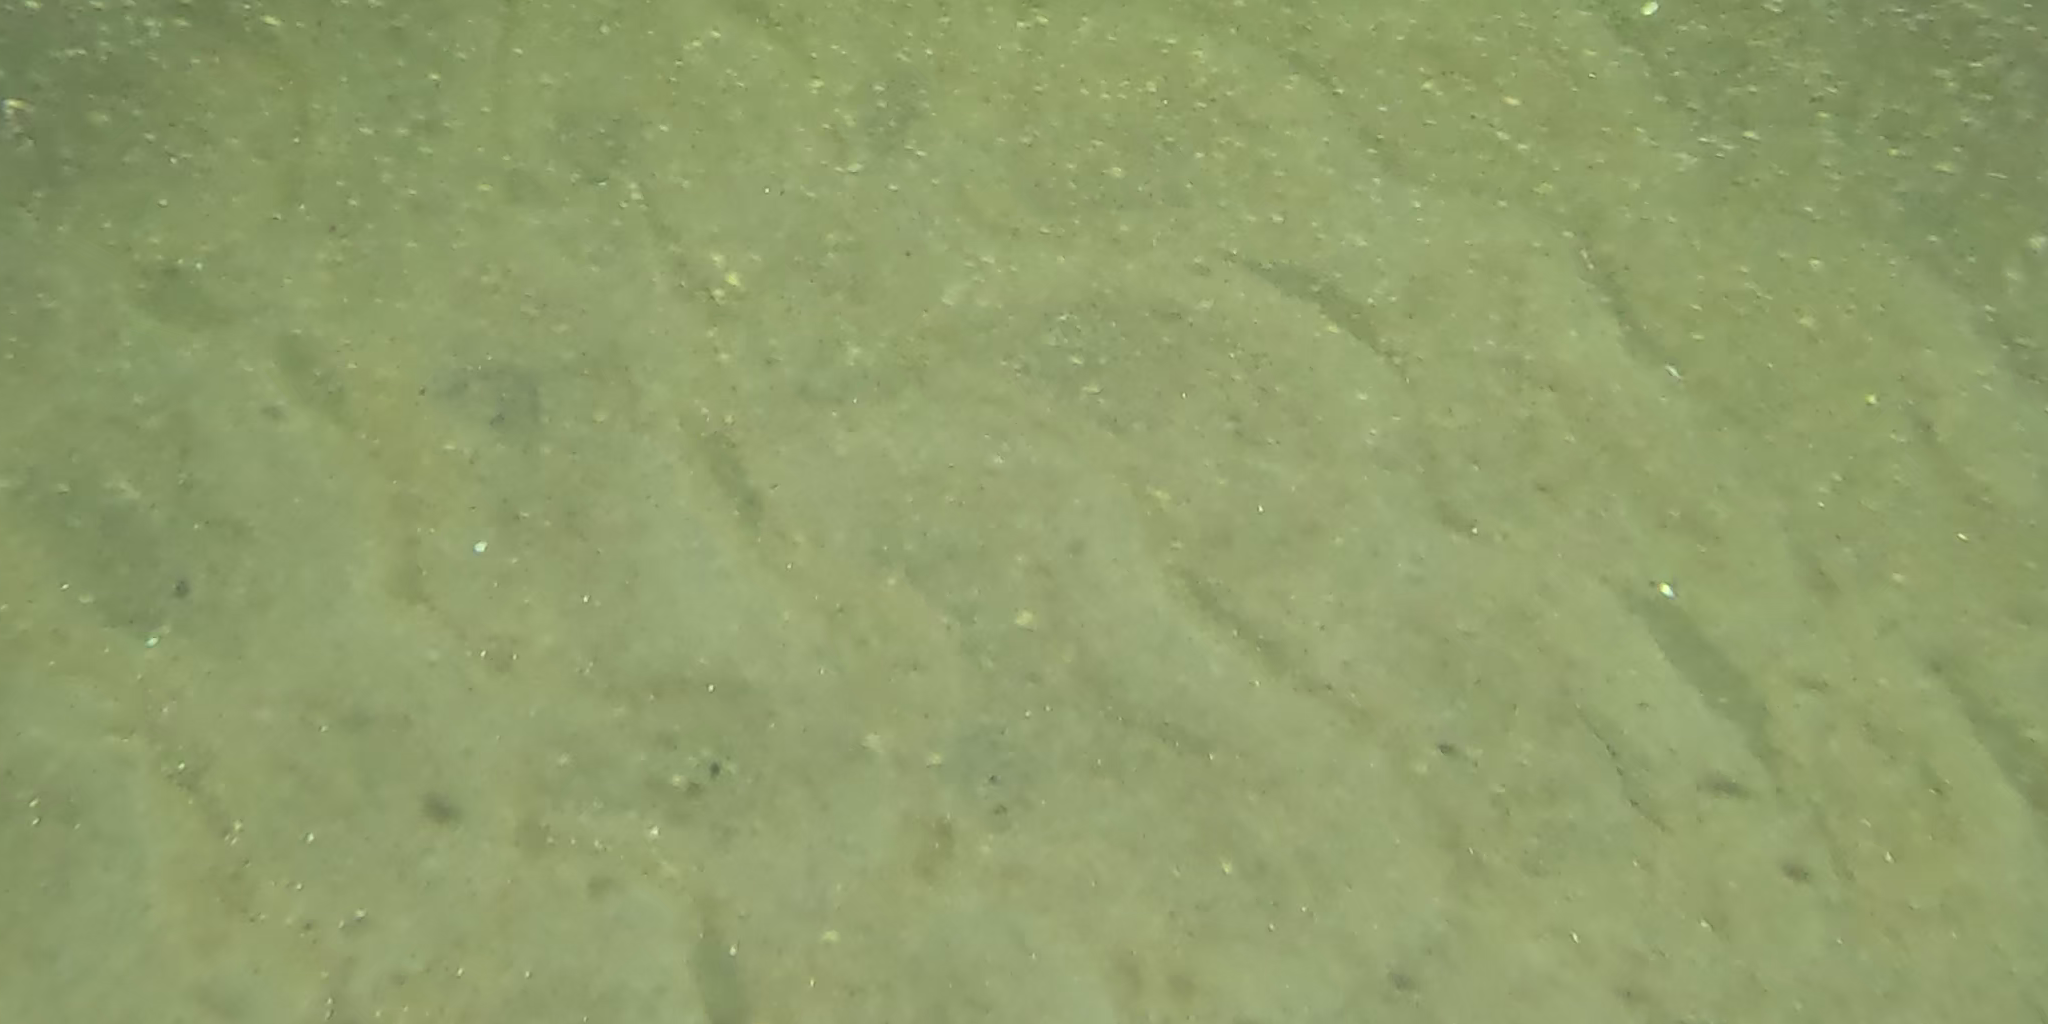
Seabed habitat: sand